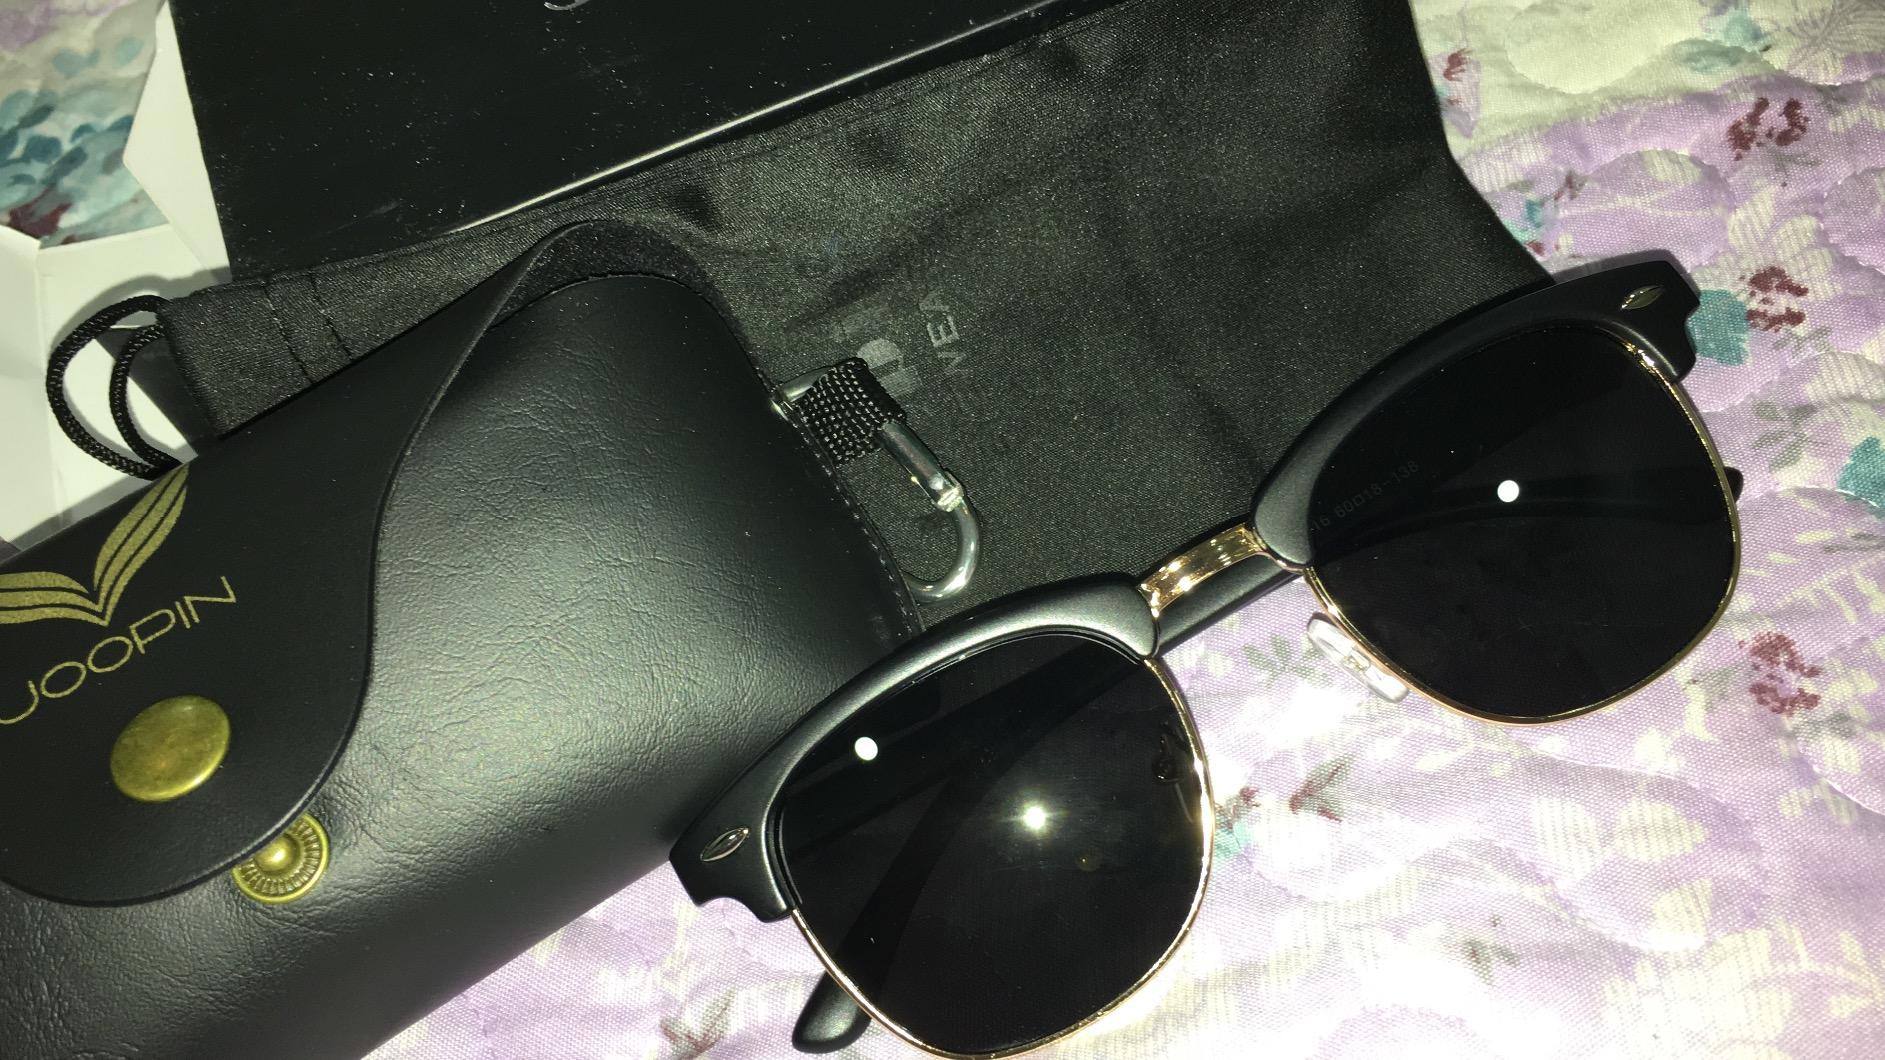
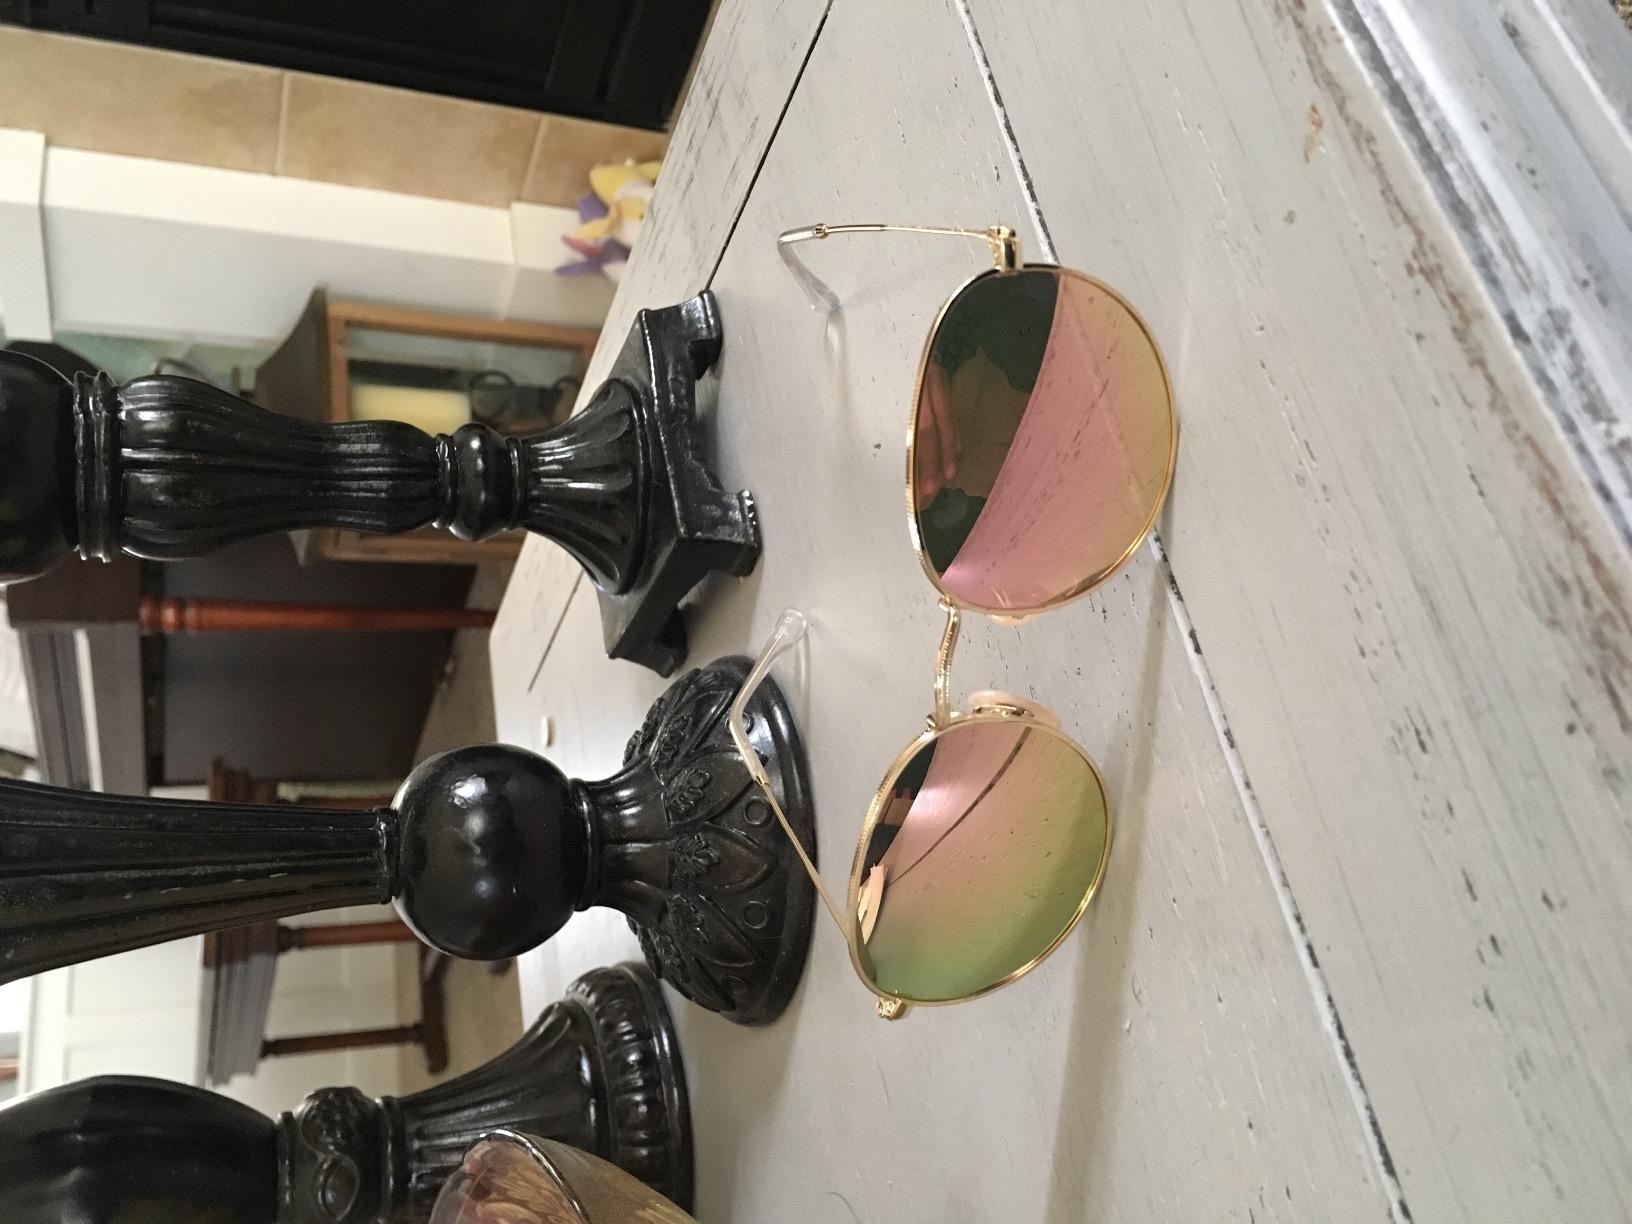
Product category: accessories_sunglasses
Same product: no